Raul Hilberg

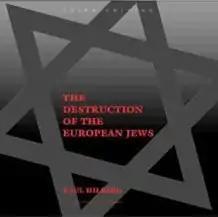
Front cover of the 2005 edition of "The Destruction of the European Jews"

Hilberg is best known for his influential study of the Holocaust, "The Destruction of the European Jews". His approach assumed that the event of the Shoah was not "unique". He said in a late interview:For me the Holocaust was a vast, single event, but I am never going to use the word "unique", because I recognize that when one starts breaking it into pieces, which is my trade, one finds completely recognizable, ordinary ingredients.His final doctoral supervisor, Professor Fox, worried that the original study was far too long. Hilberg therefore suggested submitting a mere quarter of the research he had written up, and his proposal was accepted. His PhD dissertation was awarded the prestigious Clark F. Ansley prize, which entitled it to be published by Columbia University Press in a print run of 850 copies. However, Hilberg was firm in desiring that the whole work be published, not just the doctoral version. To obtain this, two opinions in favor of full publication were required. Yad Vashem as early as 1958, declined to participate in its projected publication, fearing that it would encounter "hostile criticism". The work was duly submitted to two additional academic authorities in the field, but both judgments were negative, viewing Hilberg's work as polemical: one rejected it as anti-German, the other rejected it as anti-Jewish.